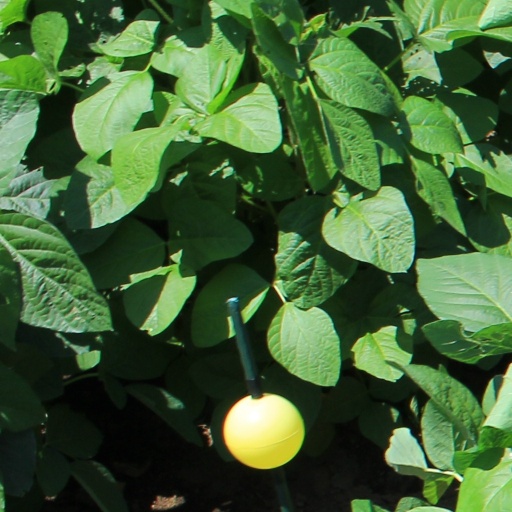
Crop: soybean